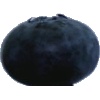
Label: blueberry